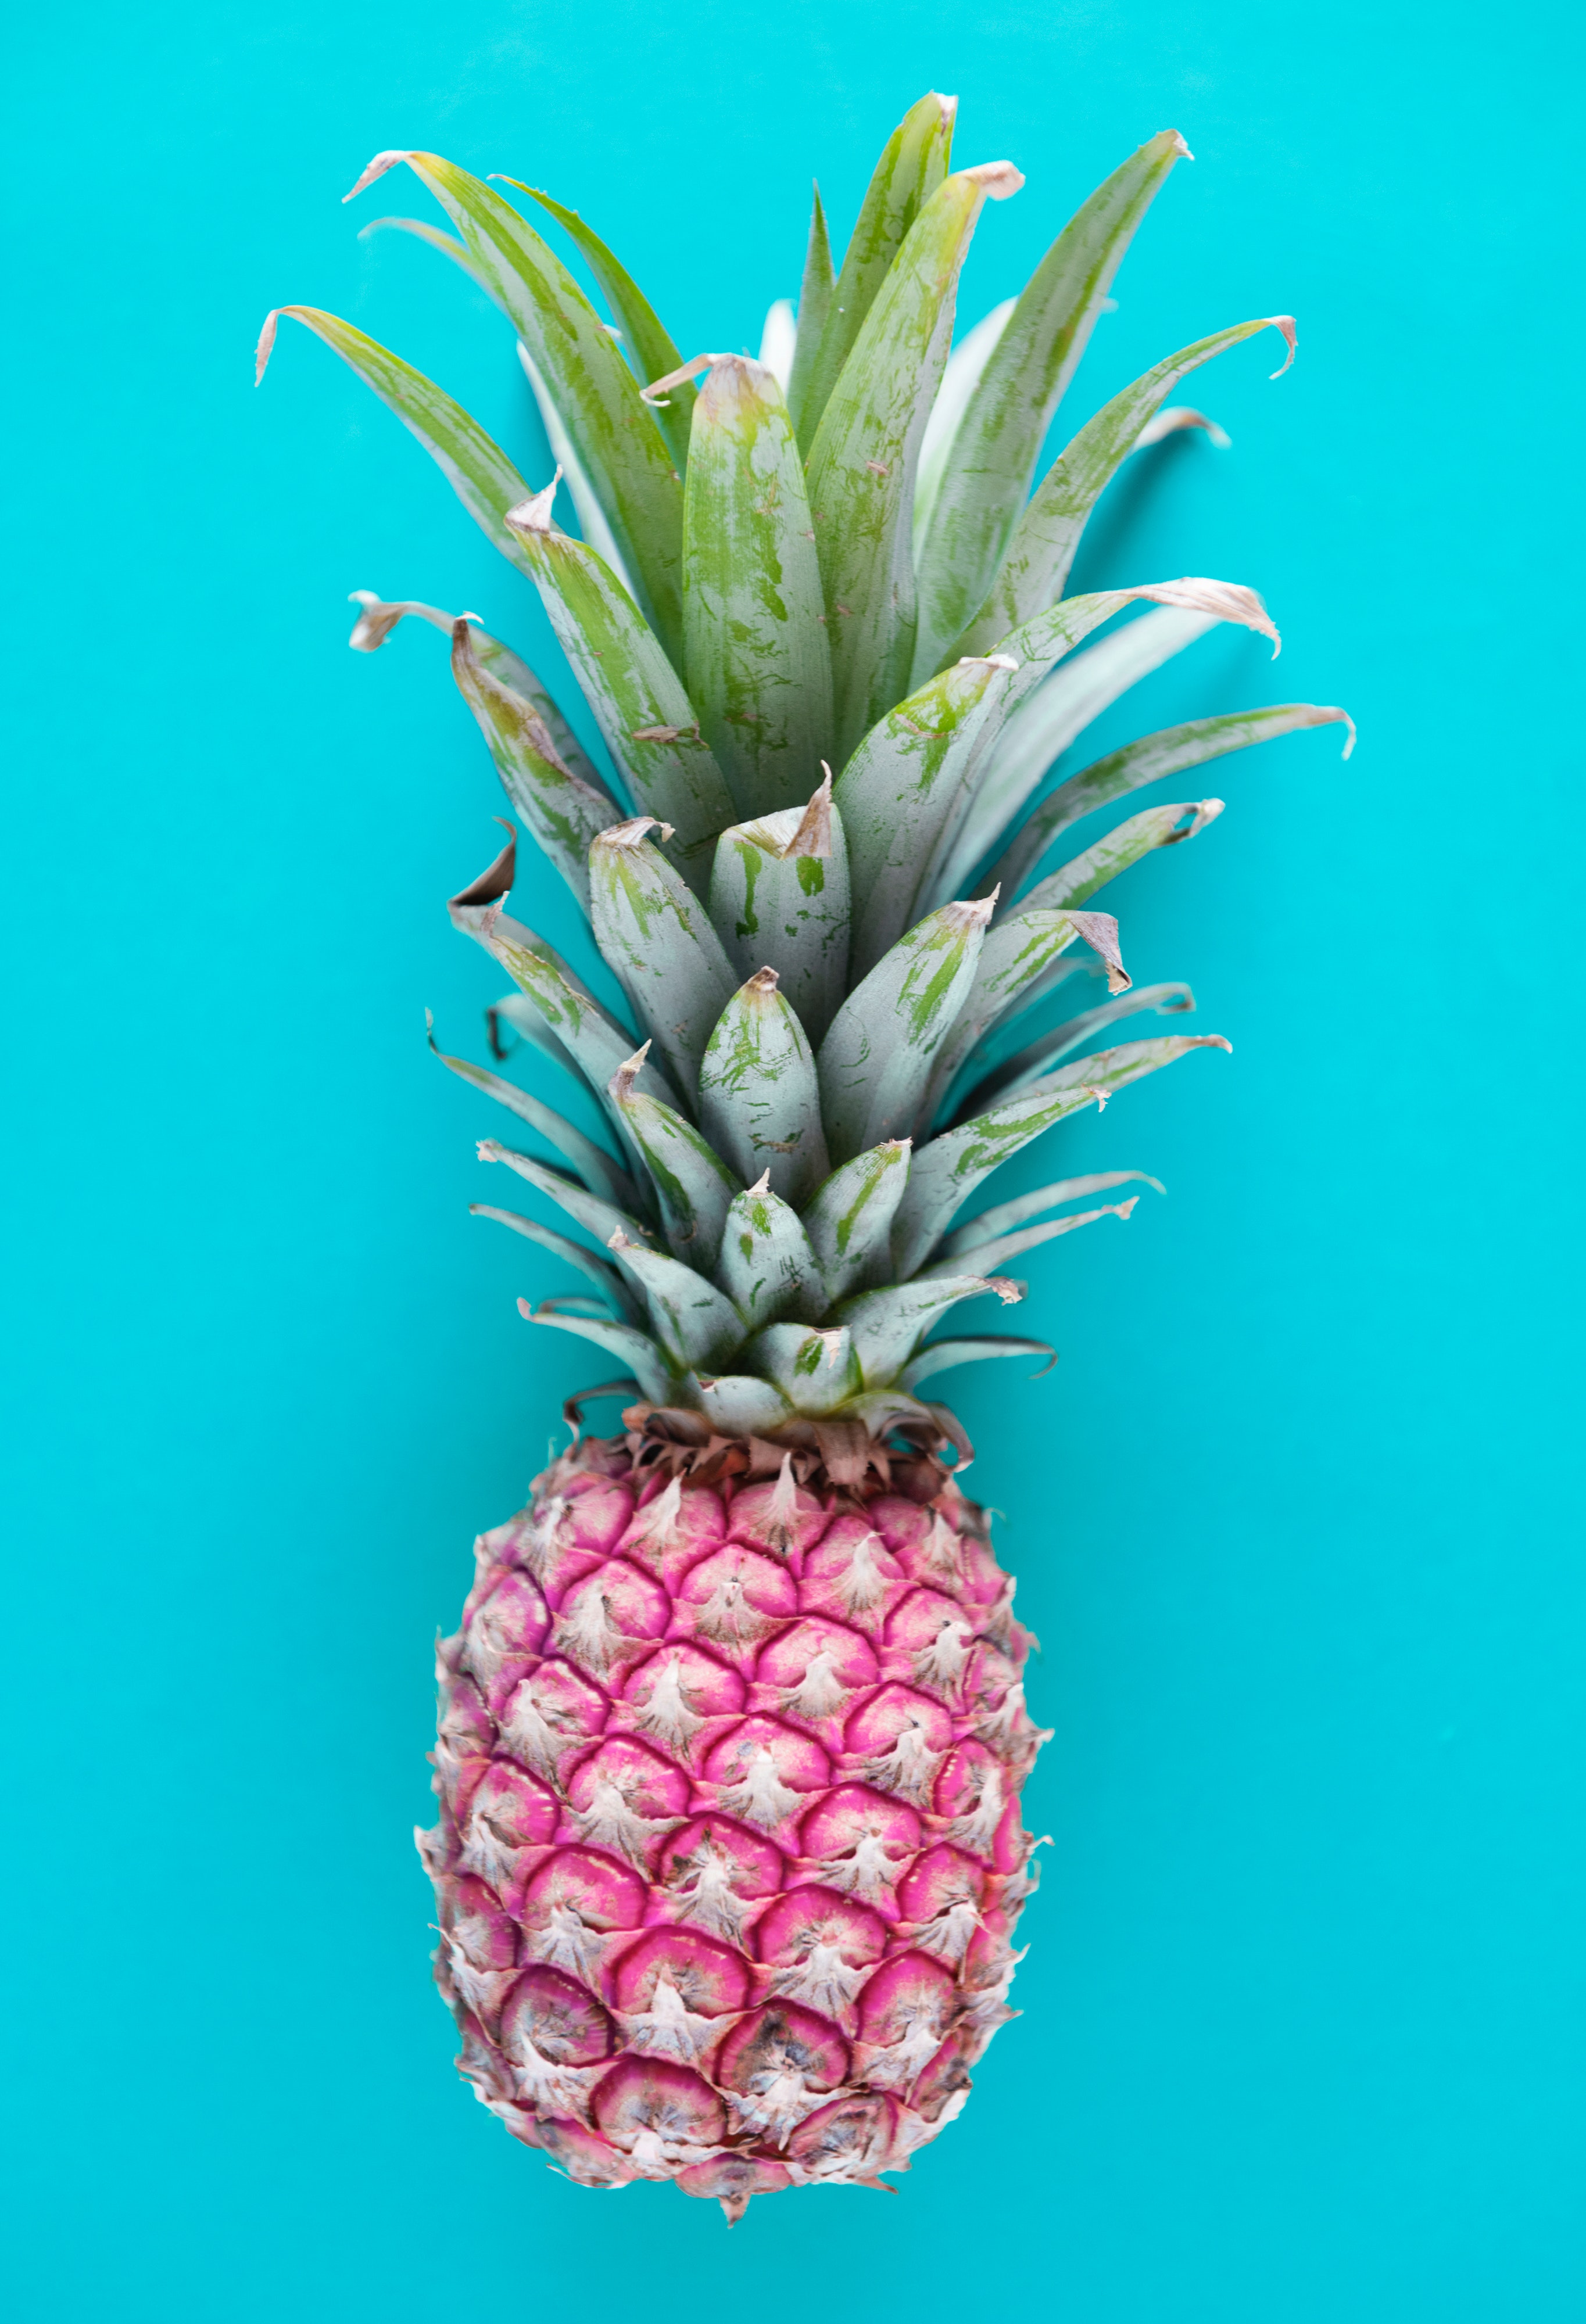
ananas, pineapple, plant, fruit, produce, bromeliaceae